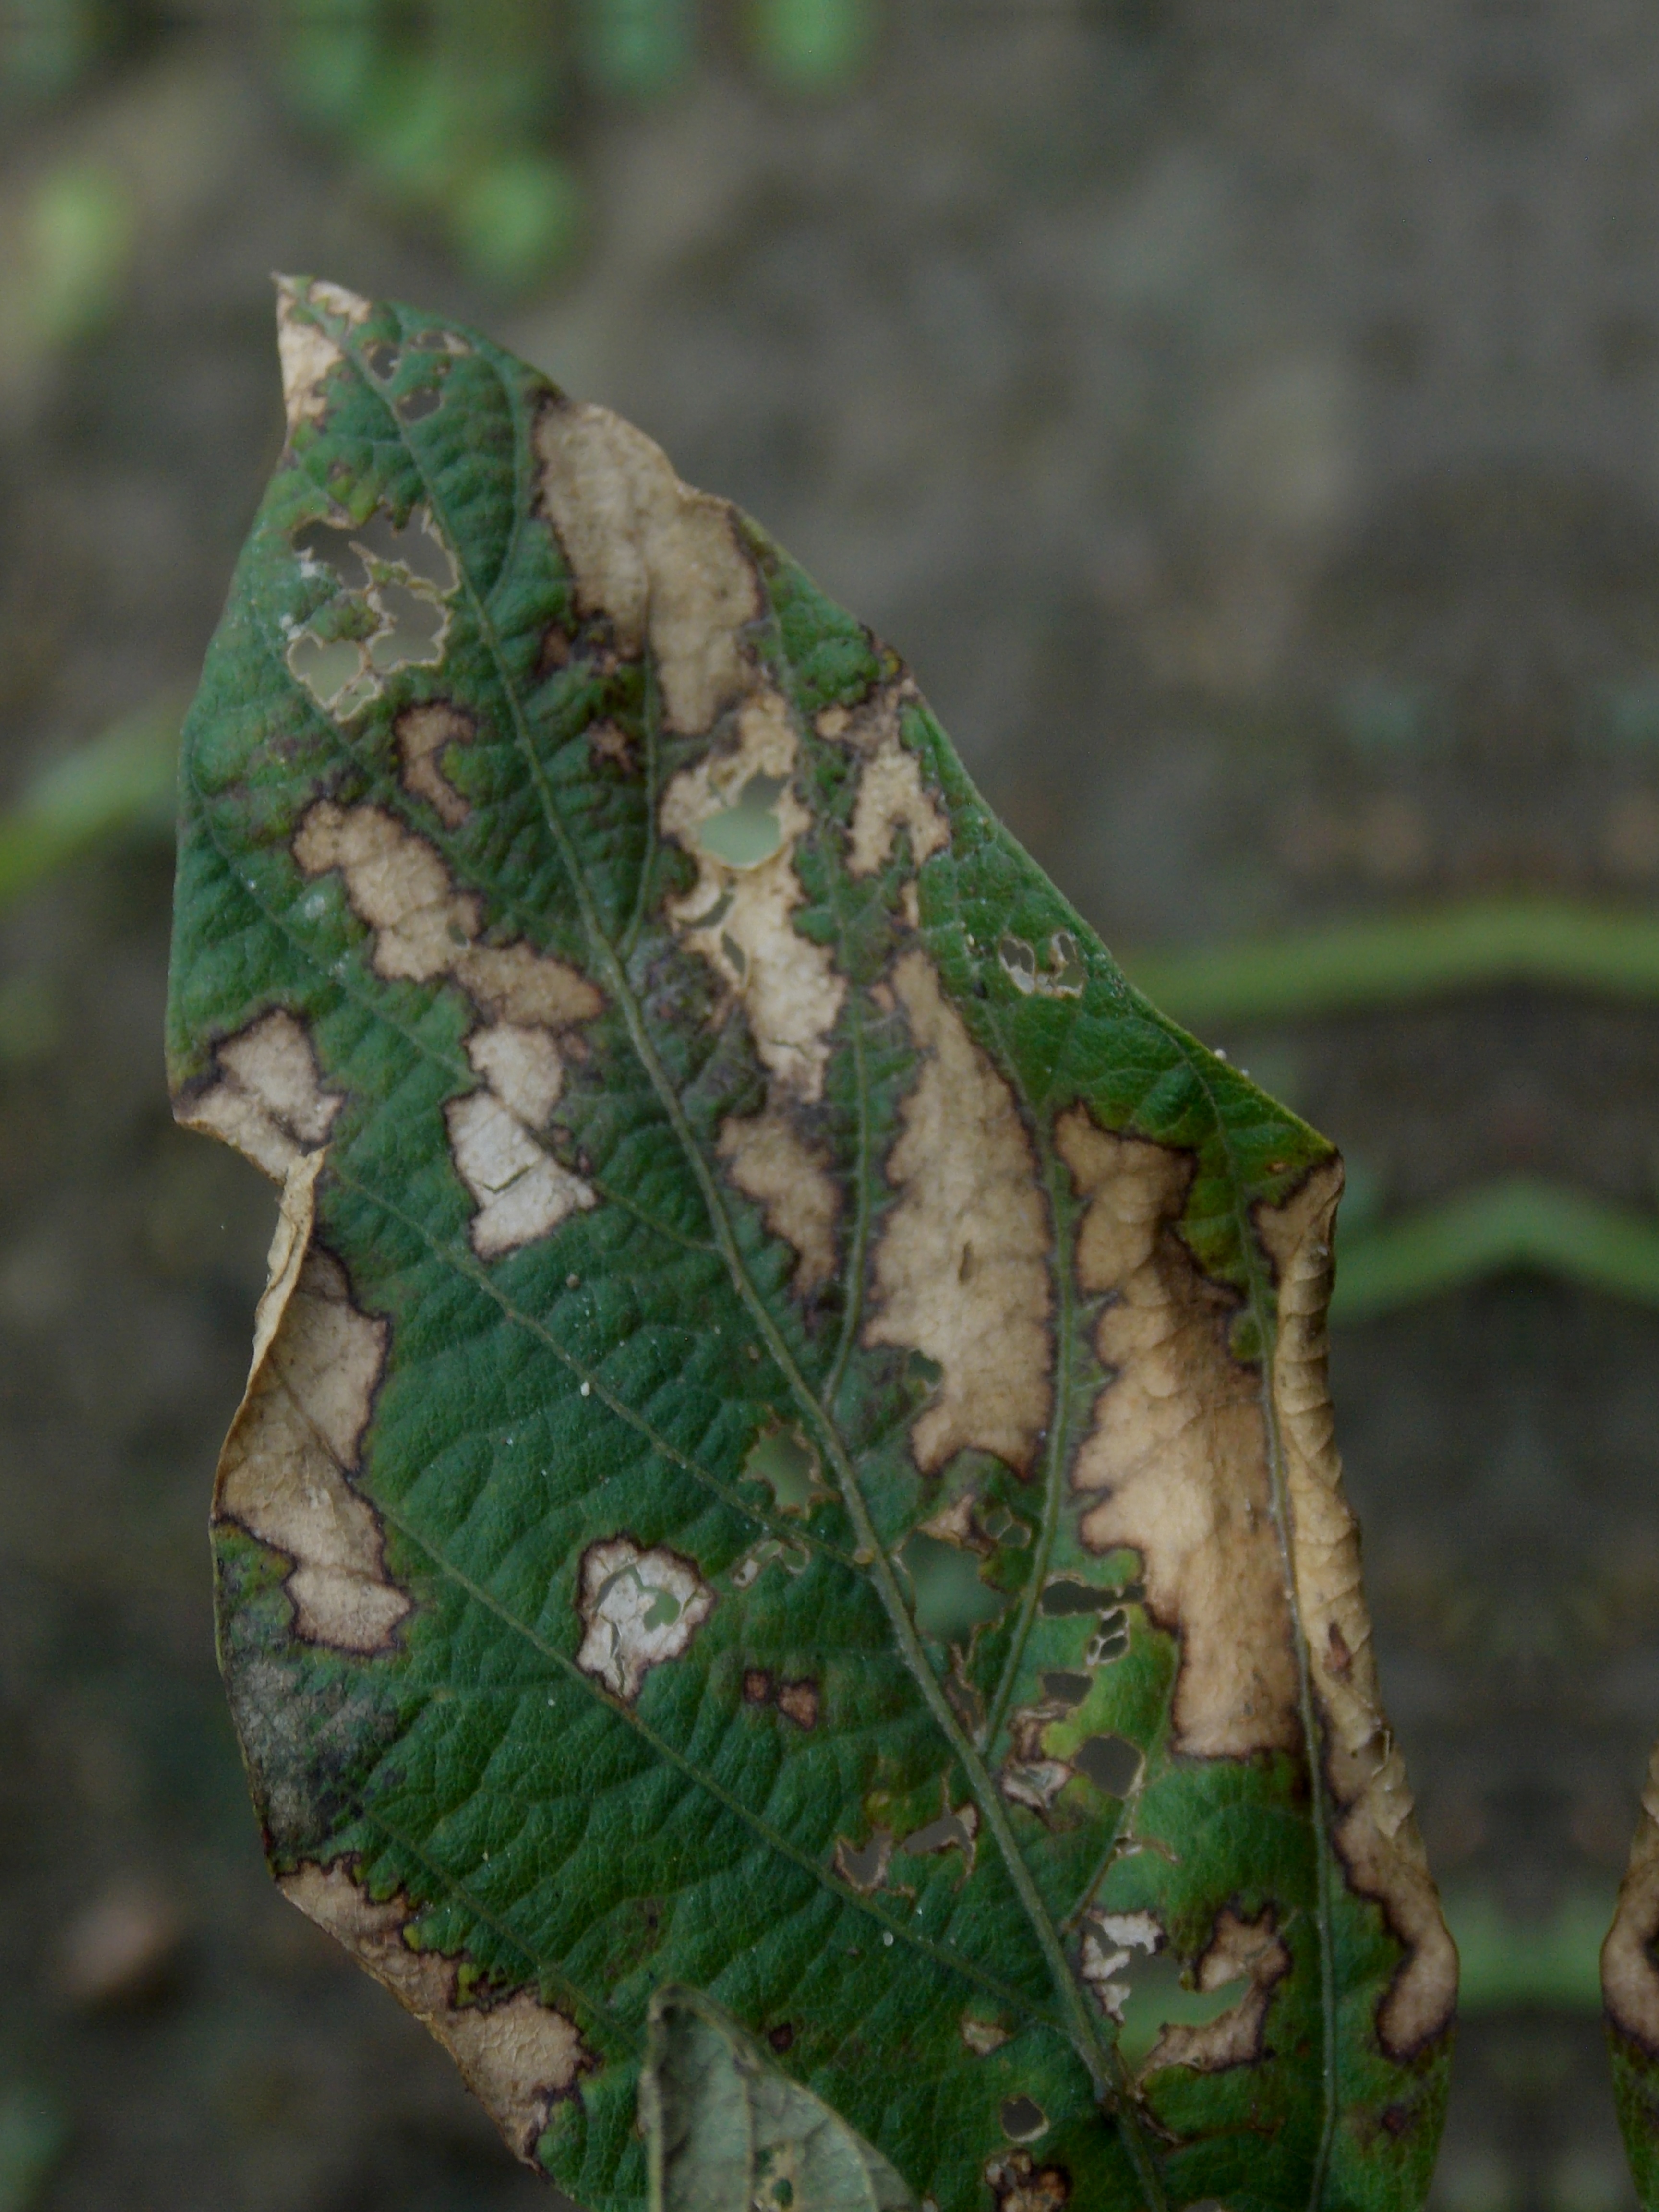
Label: Disease